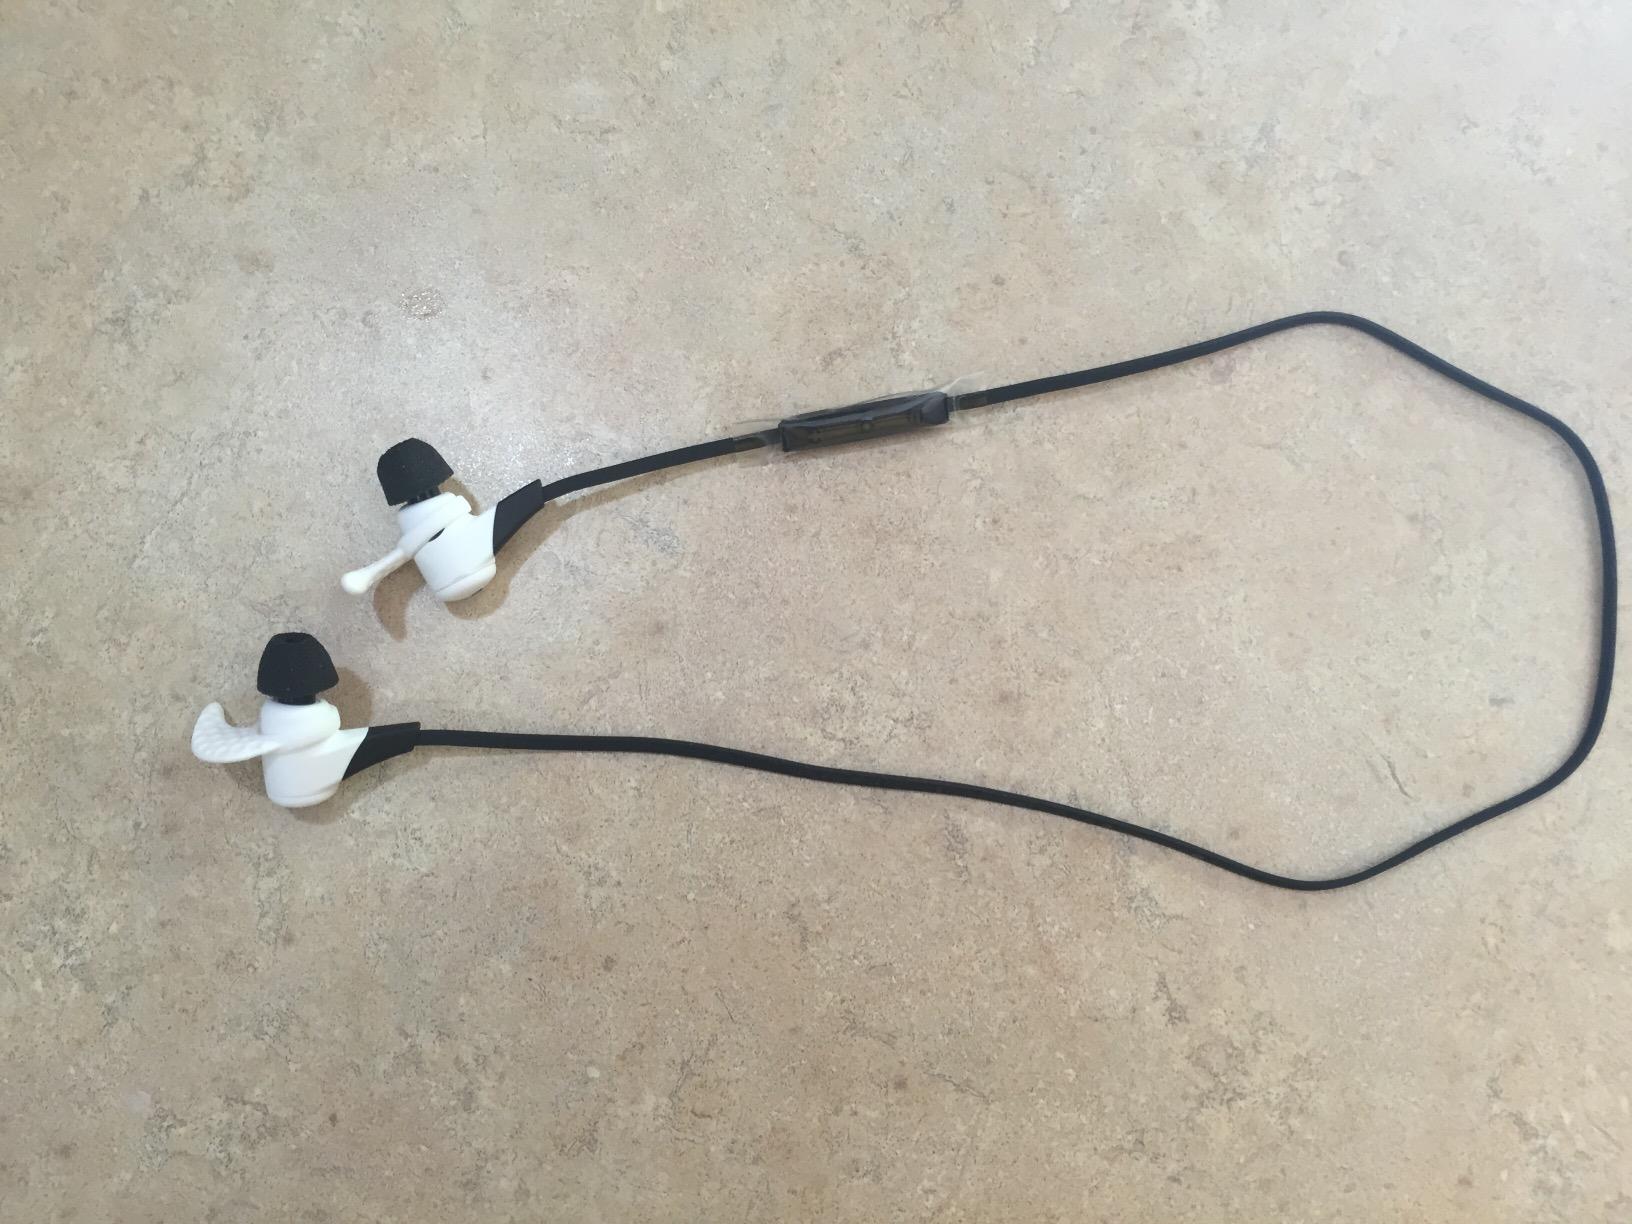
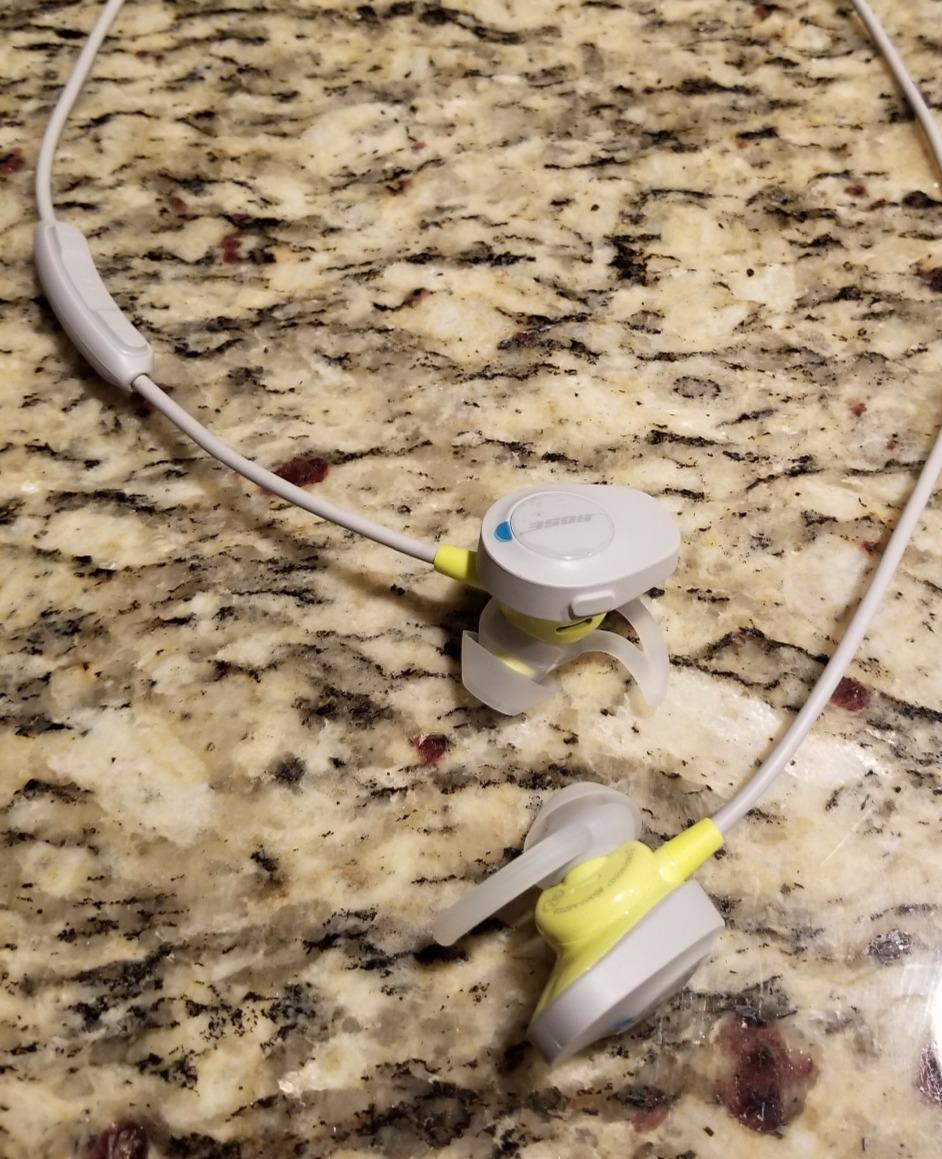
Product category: headphones
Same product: no